Berthe Morisot

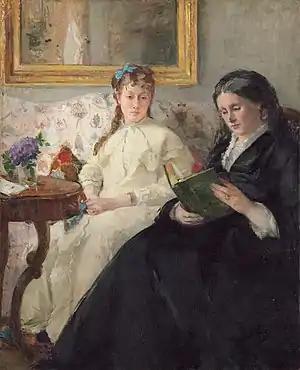
Berthe Morisot, "Portrait de Mme Morisot et de sa fille Mme Pontillon ou La lecture" (The Mother and Sister of the Artist – Marie-Joséphine & Edma) 1869/70

Morisot was born 14 January 1841, in Bourges, France, into an affluent bourgeois family. Her father, Edmé Tiburce Morisot, was the prefect (senior administrator) of the department of Cher. He also studied architecture at École des Beaux Arts. Her mother, Marie-Joséphine-Cornélie Thomas, was the great-niece of Jean-Honoré Fragonard, one of the most prolific Rococo painters of the ancien régime. She had two older sisters, Yves (1838–1893) and Edma (1839–1921), plus a younger brother, Tiburce, born in 1848. The family moved to Paris in 1852, when Morisot was a child.